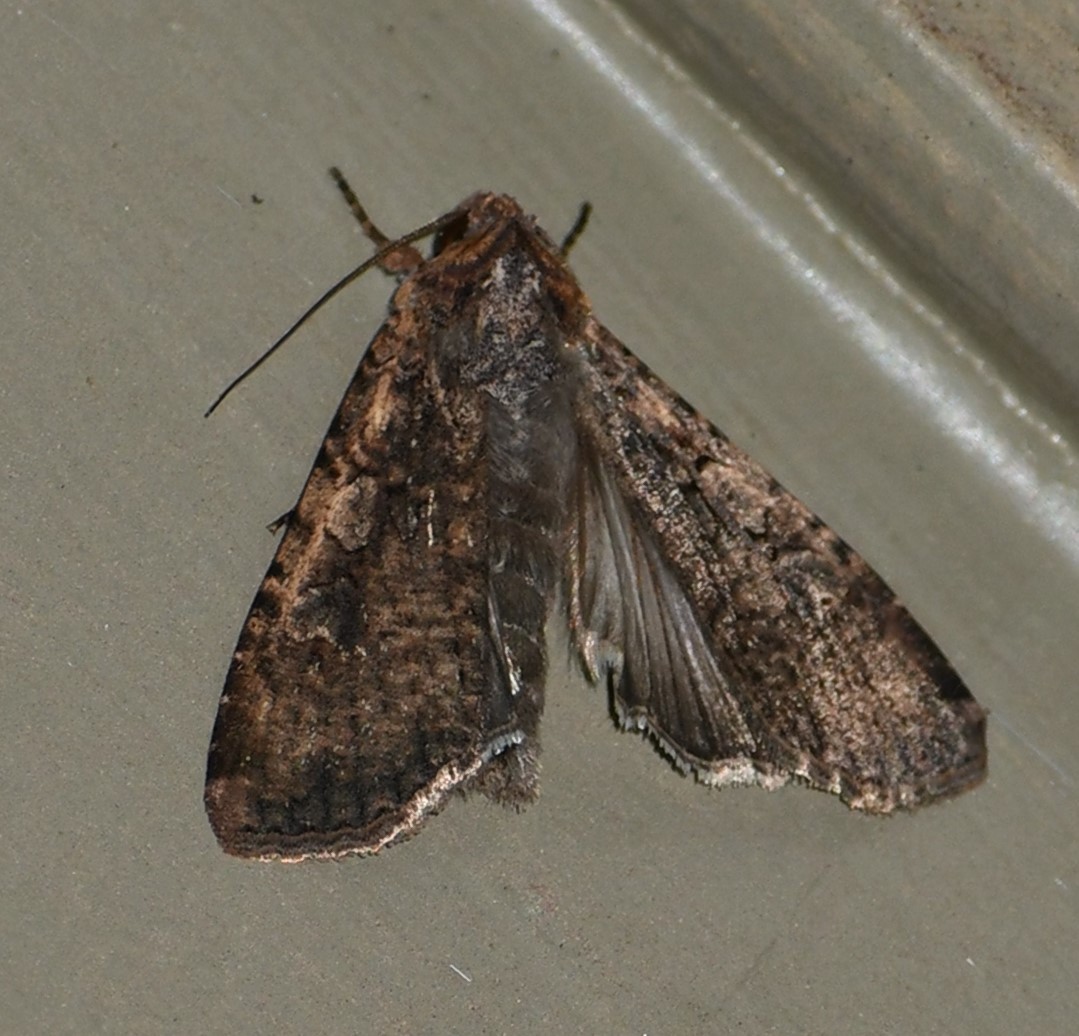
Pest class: cutworms